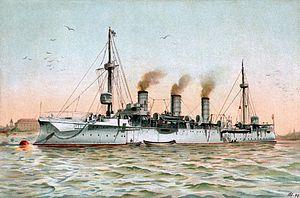
Le croiseur non protégé est un type de croiseur de la marine de la fin du XIXᵉ siècle. Les parties vitales ne sont pas, contrairement au croiseur protégé, recouvertes d'un blindage en dos d'âne de 30 à 80 mm d'épaisseur. Il fut construit de 1880 à 1905.